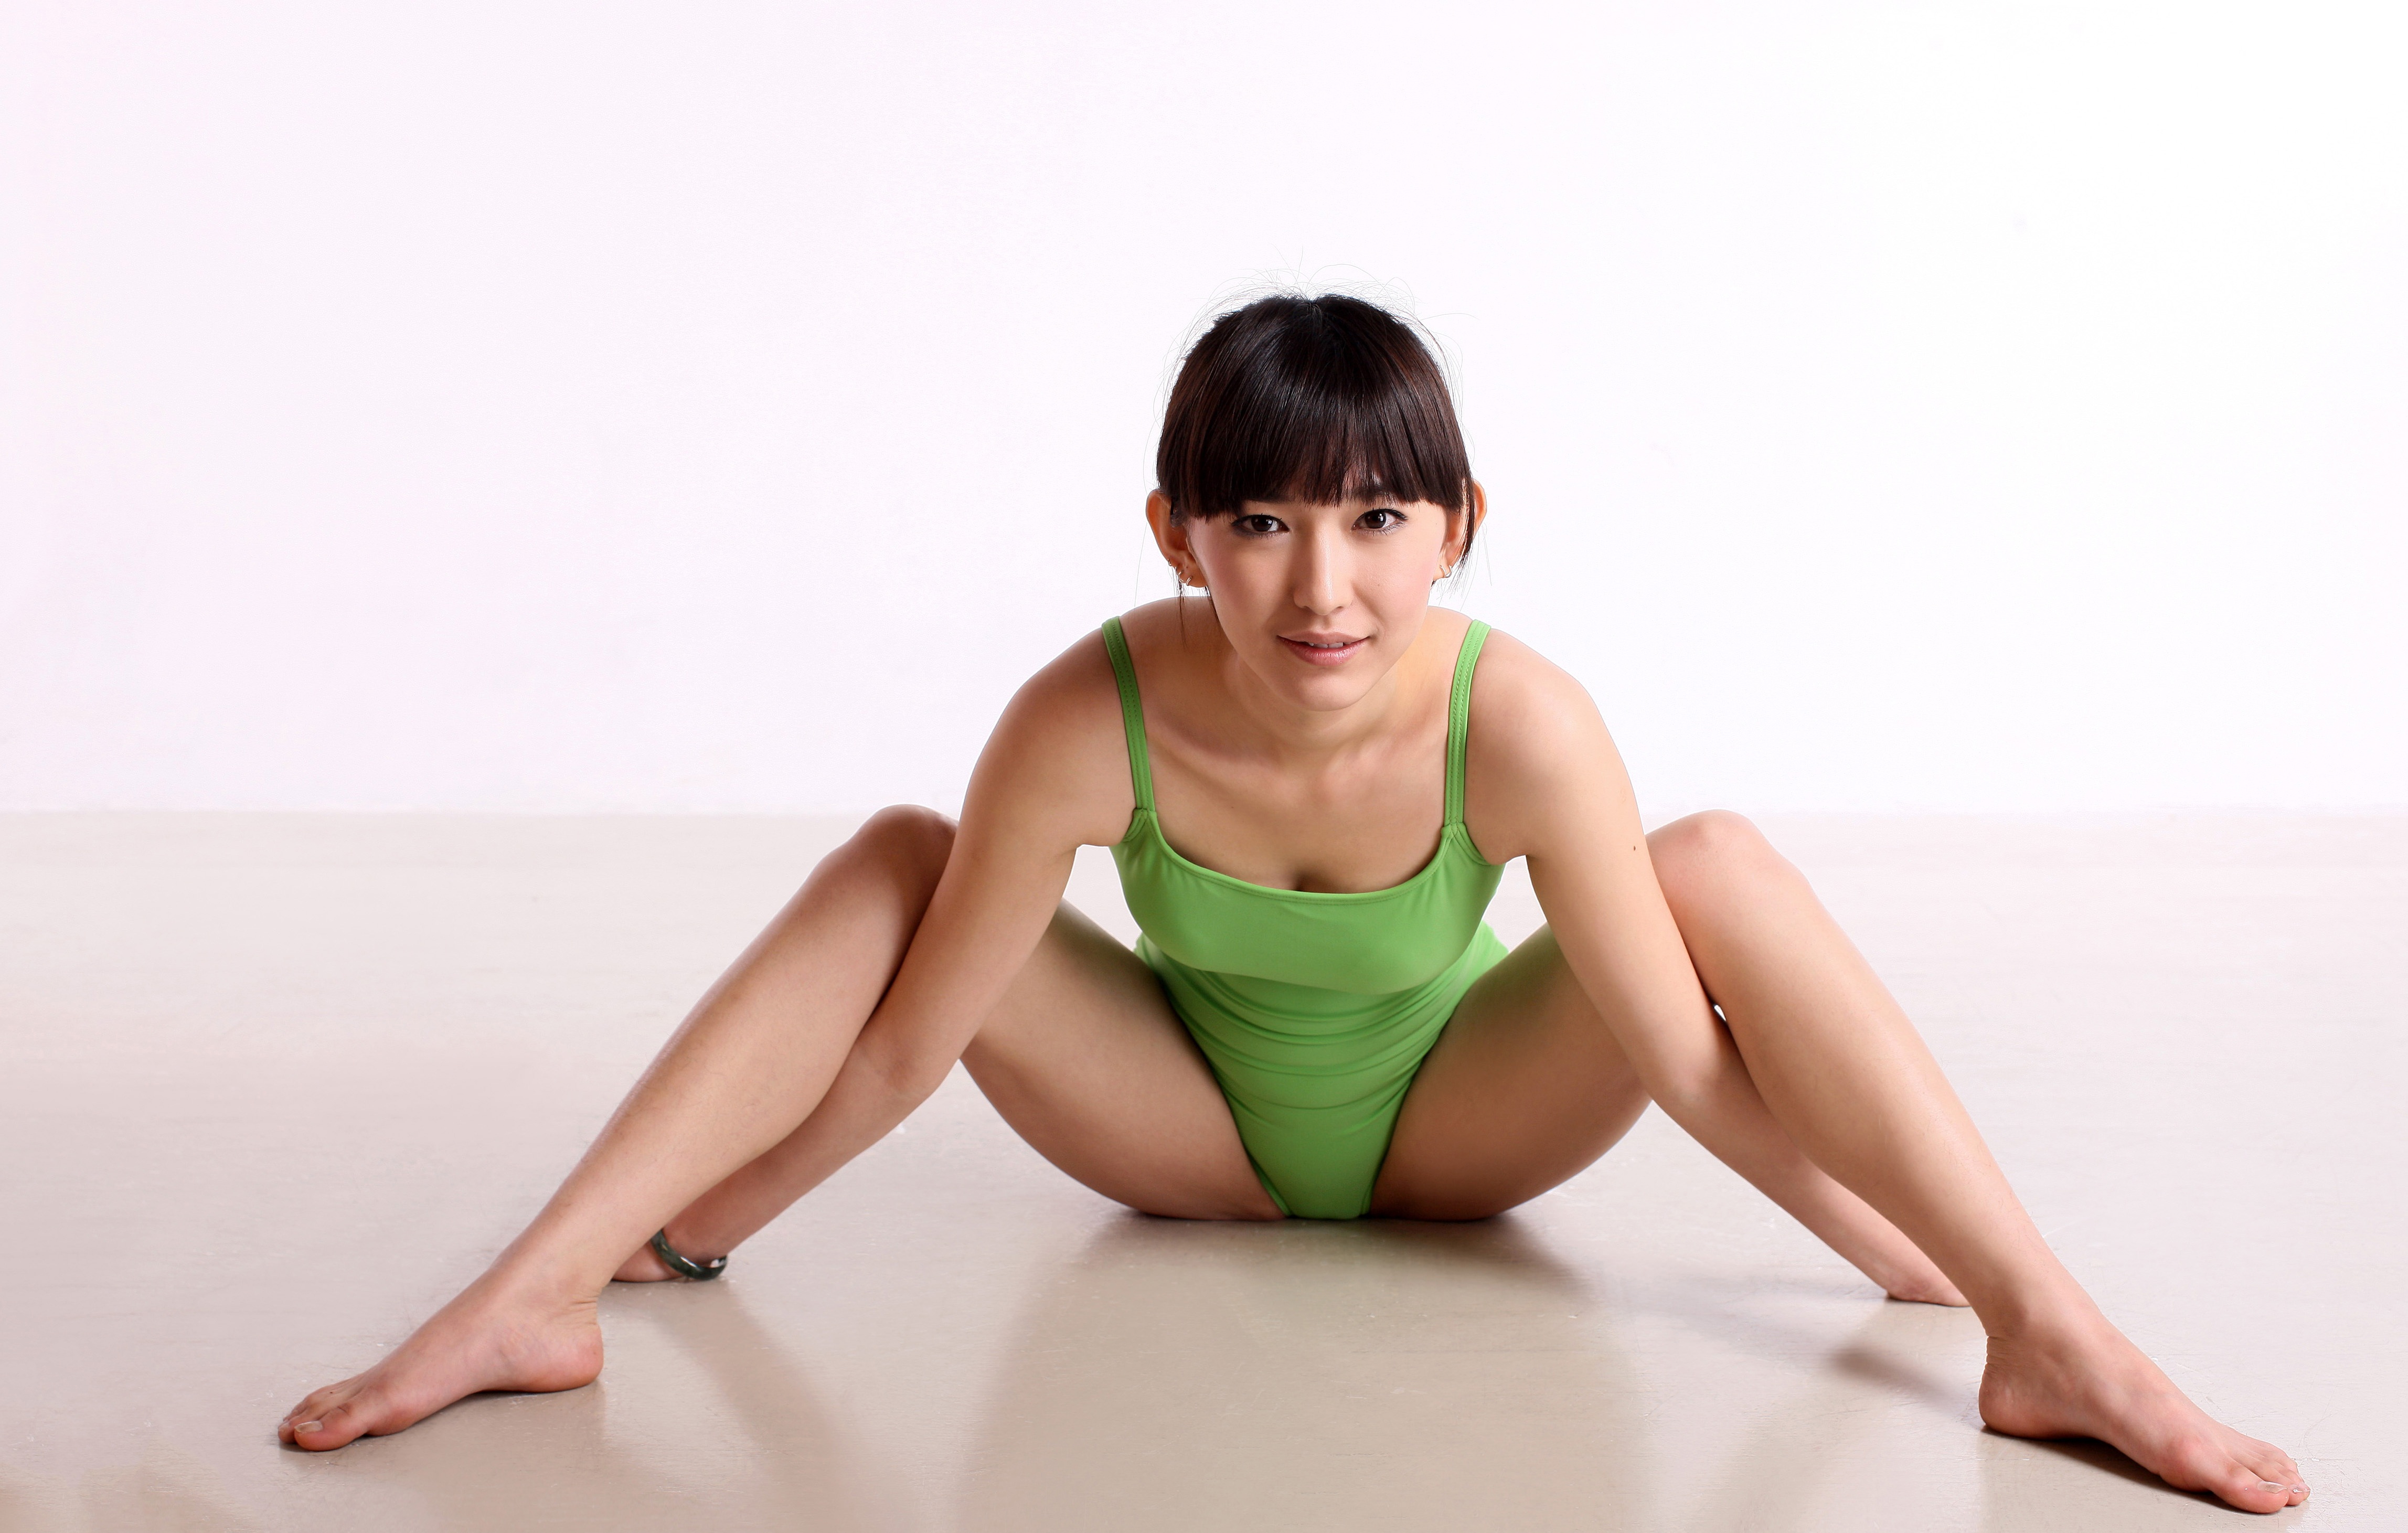
human positions, sitting, sports, leg, muscle, arm, physical fitness, thigh, sense, human body, abdomen, photo shoot